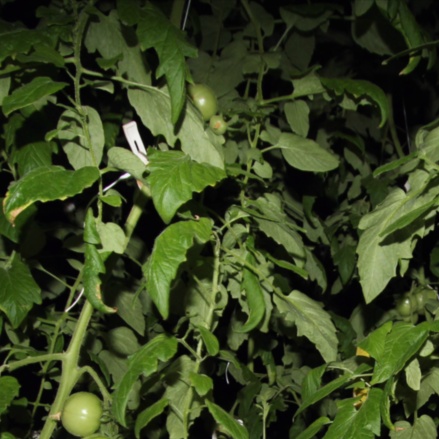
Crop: tomato